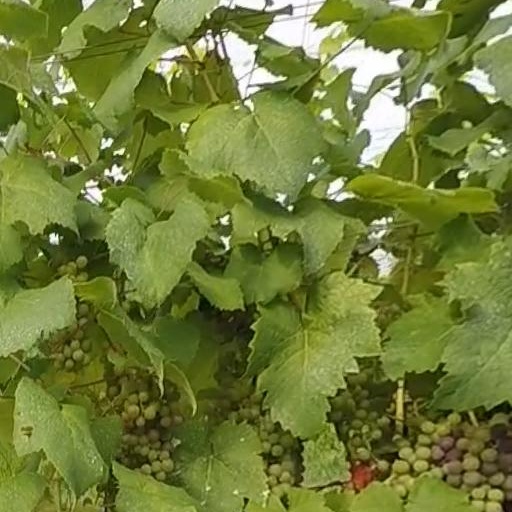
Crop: grape